Etiology, Concept and Prophylaxis of Childbed Fever

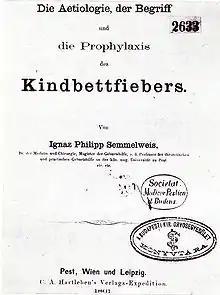
Front page of the first edition

Etiology, Concept and Prophylaxis of Childbed Fever is a pioneering medical book written by Ignaz Semmelweis and published in 1861, which explains how hygiene in hospitals can drastically reduce unnecessary deaths. The book and concept saved millions of mothers from a preventable streptococcal infection.